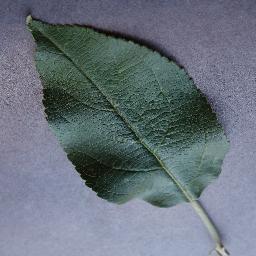
Label: Apple___healthy